Thanh Hóa

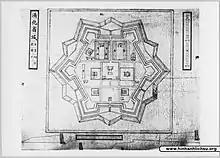
Drawing of Thanh Hóa citadel in the Nguyễn dynasty

A star shaped fortress was built in 1804 during the reign of Emperor Gia Long of Nguyễn dynasty to improve defense of the city. It was French-influenced and defended the residents with a moat. It is now a residential area covering Ðiện Biên and Tân Sơn wards.